A. M. Head

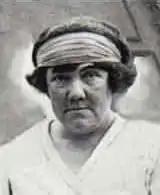
Head as part of the Ireland v England Badminton 1923 Played at Royal Horticultural Hall, London

Mrs A. M. Head won the Irish Open in 1924, 1925 and 1927. In 1926 she was won the All England Open Badminton Championships, the first Irish woman to do so.